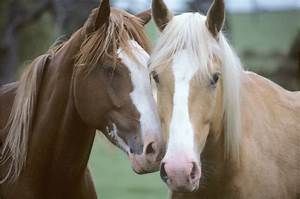
Label: cavallo